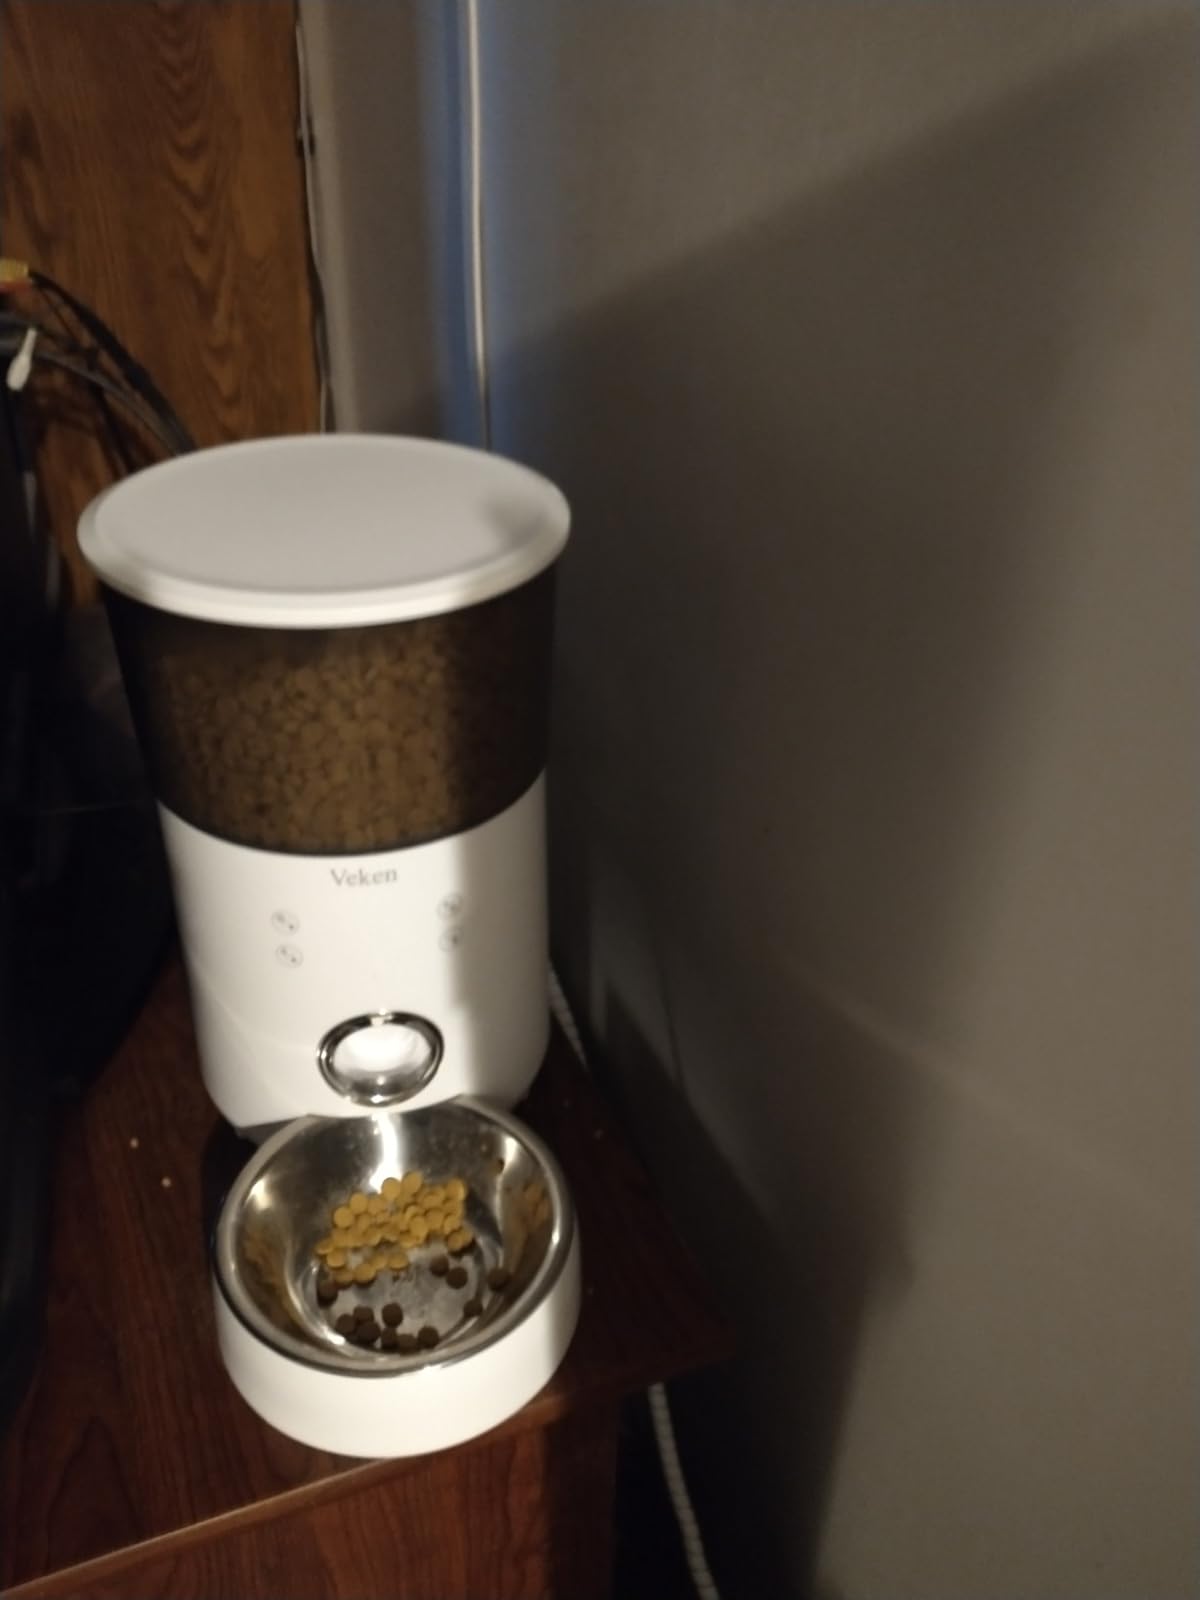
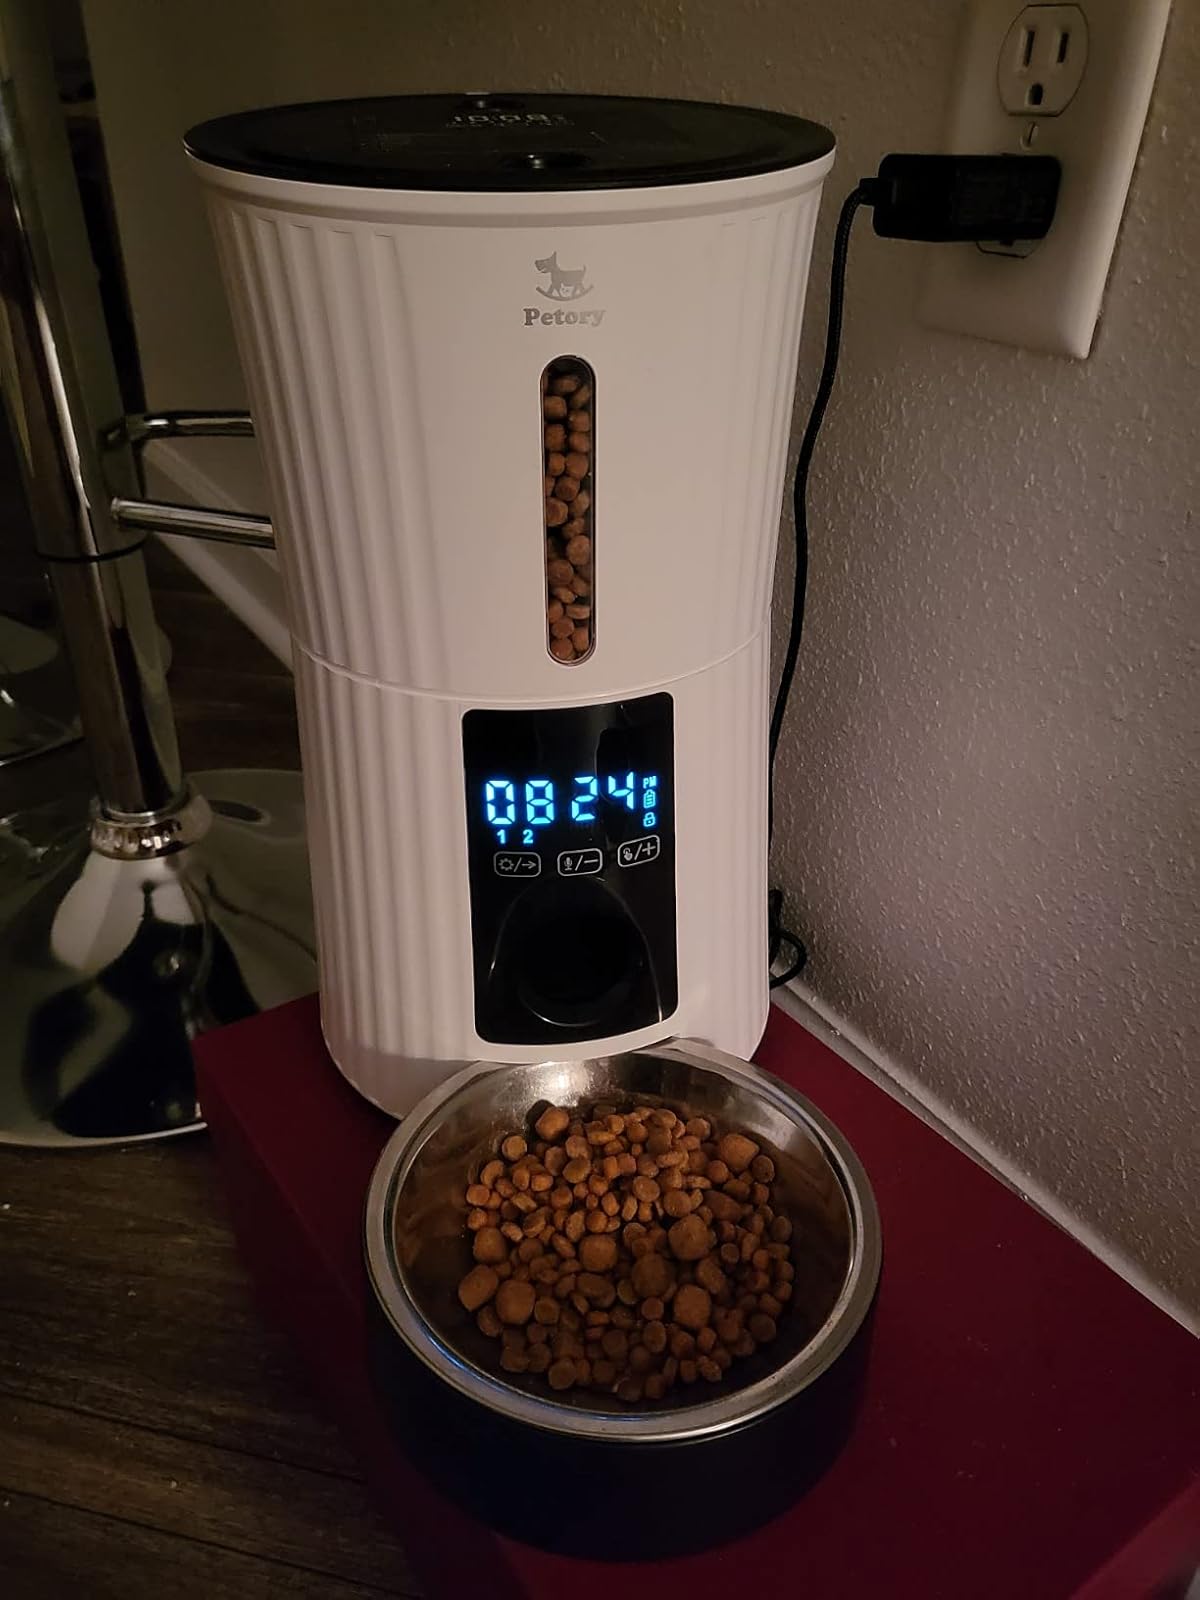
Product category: items_feeder
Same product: no